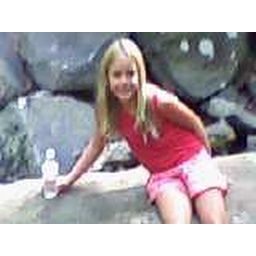
bridgette on a rock in river